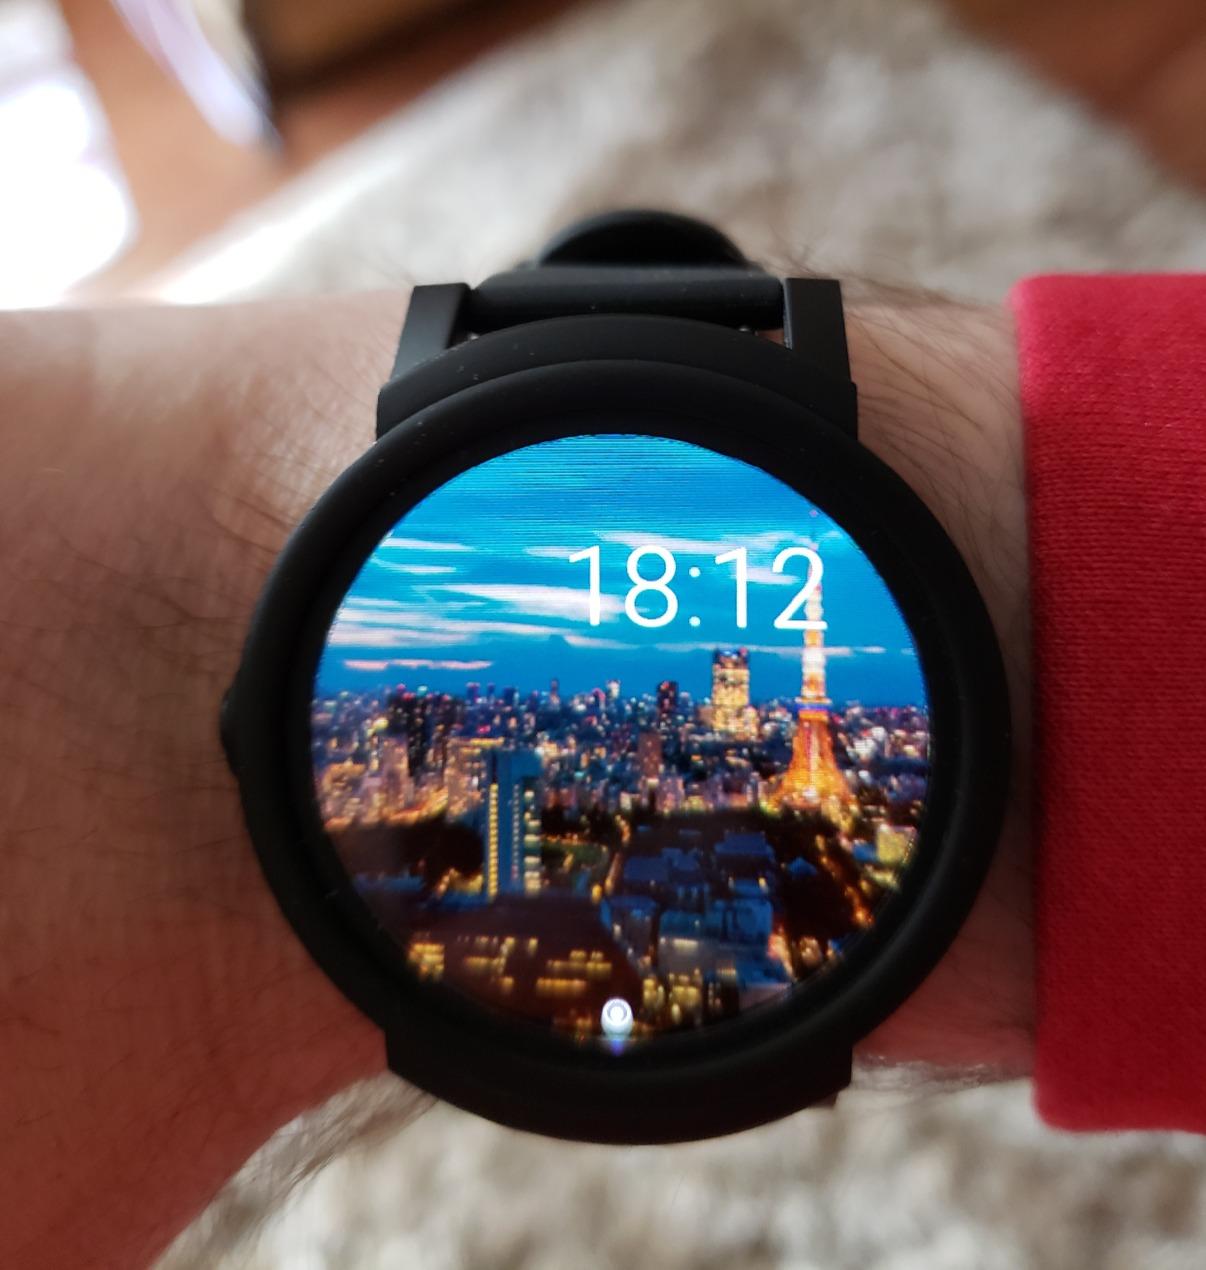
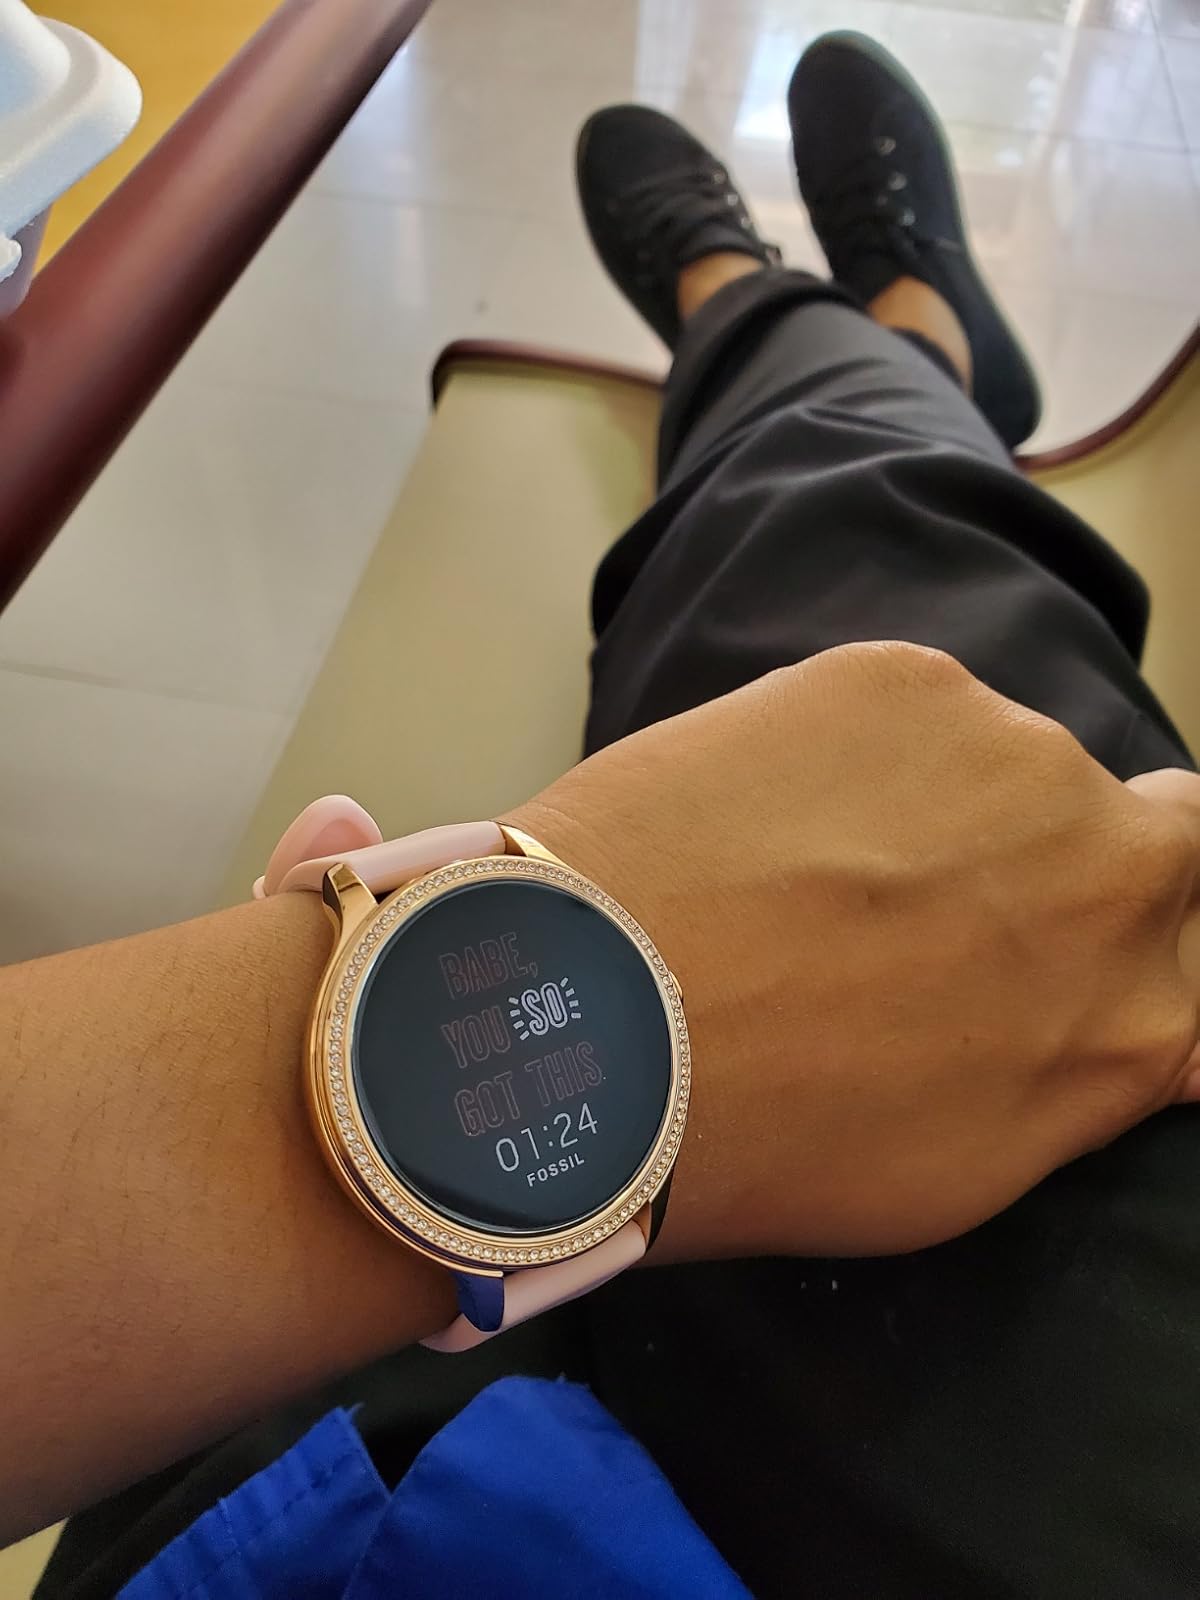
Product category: smartwatch
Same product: no